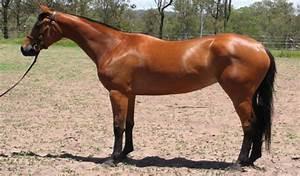
horse